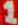
Number: 1